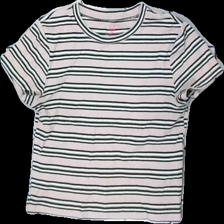
View: front
Type: T-shirt
Category: Children
Brand: H&M
Colors: Black, White, Multicolor, Pink
Material: 100% Cotton
Pattern: Striped
Cut: None
Size: 146
Season: All
Stains: Minor
Price range: <50
Recommended usage: Recycle
Description: Sweat stains